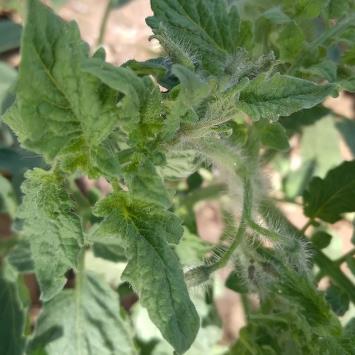
Crop: Tomato
Condition: virosis-d